Sarah Carwin

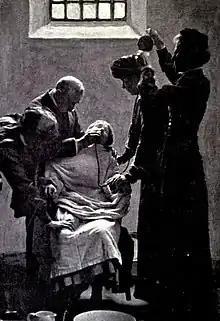
Force feeding of women hunger strikers

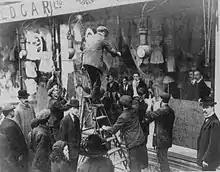

In 1912, Carwin had her fourth and last arrest again for window breaking, causing £100 of damage to royal warrant J.C.Vickery, jewellers and dressmakers. Carwin was sentenced to six months with hard labour in Winson Green Prison. Again she went on hunger strike and was force fed, but 'resisted with her utmost strength'. This made her so ill that she was released after serving four months.